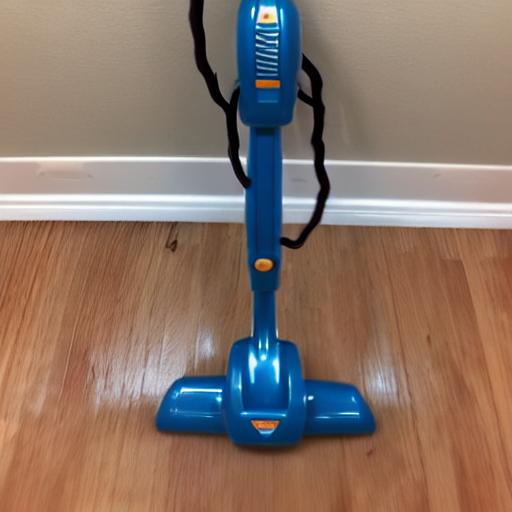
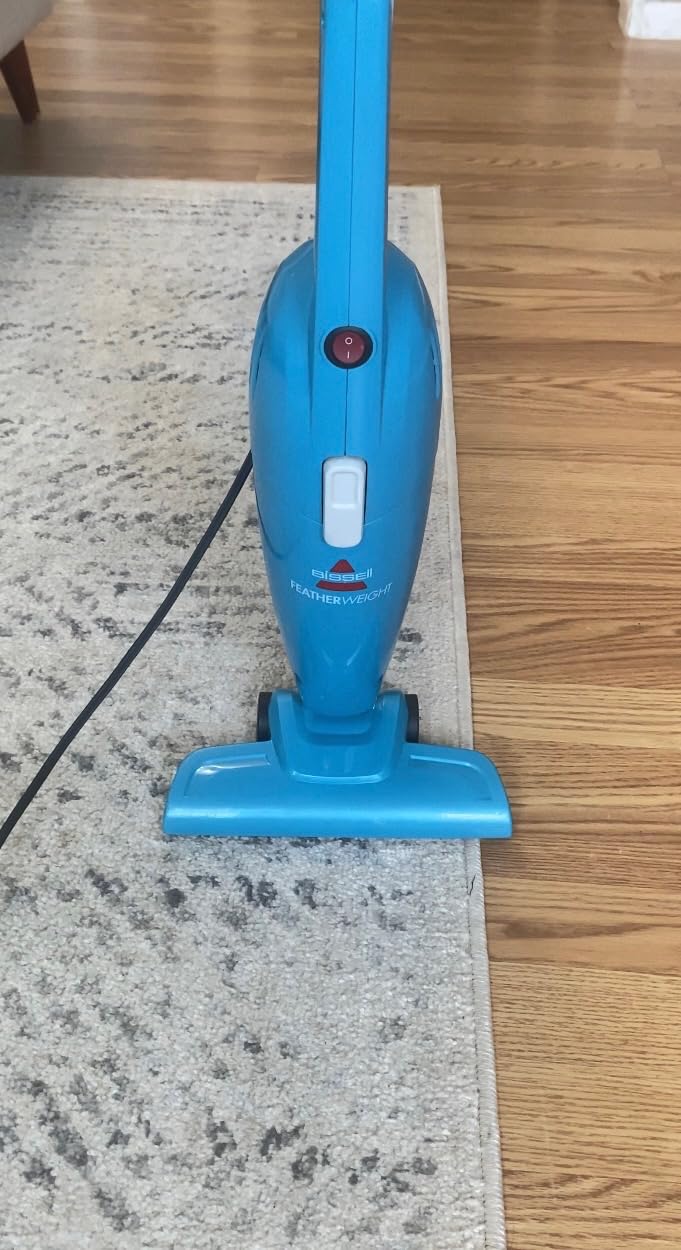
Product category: items_vacuum
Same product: no